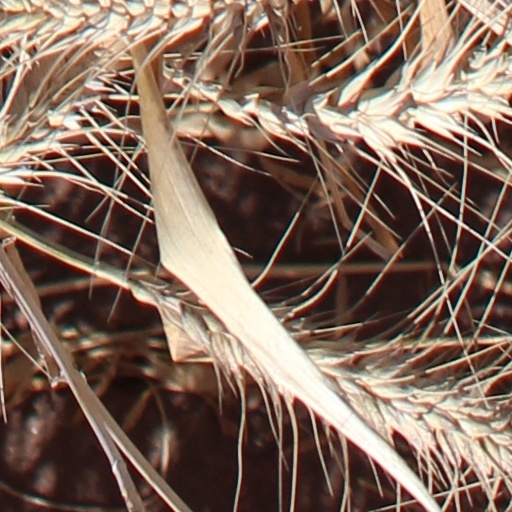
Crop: wheat